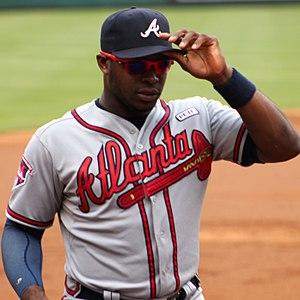
Justin Irvin Upton est un voltigeur des Angels de Los Angeles de la Ligue majeure de baseball.